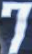
Number: 7